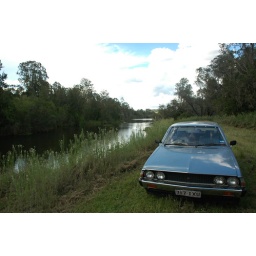
The farm car, a blue Sigma, sitting by the river, where we spent Sunday afternoon.